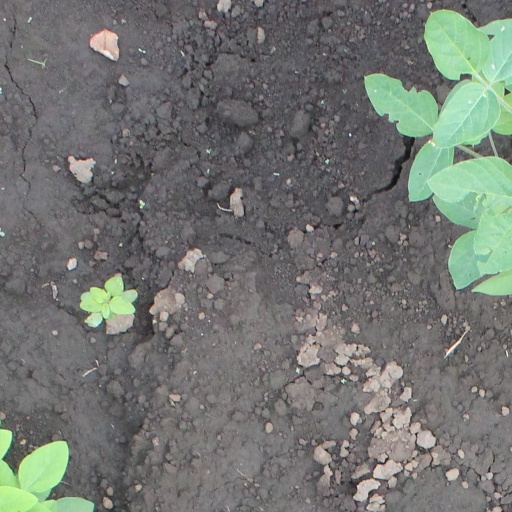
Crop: soybean